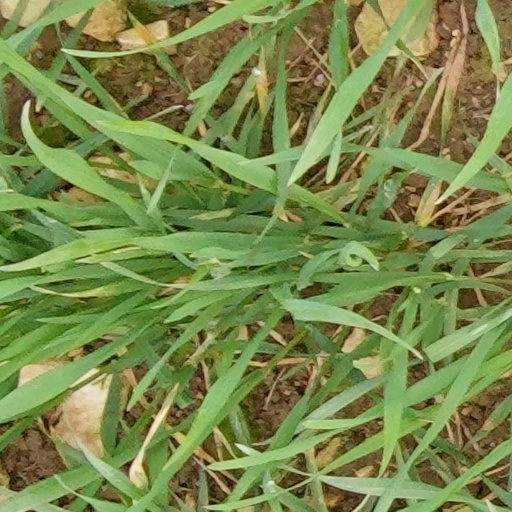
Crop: wheat